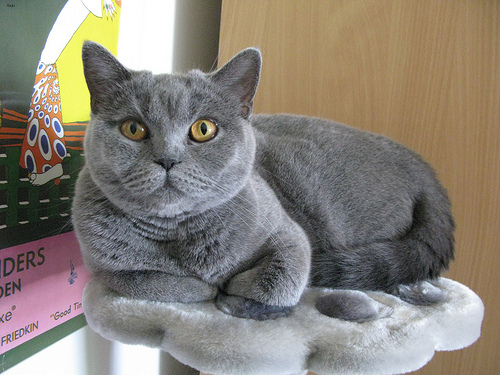
Animal: cat
Breed: British Shorthair